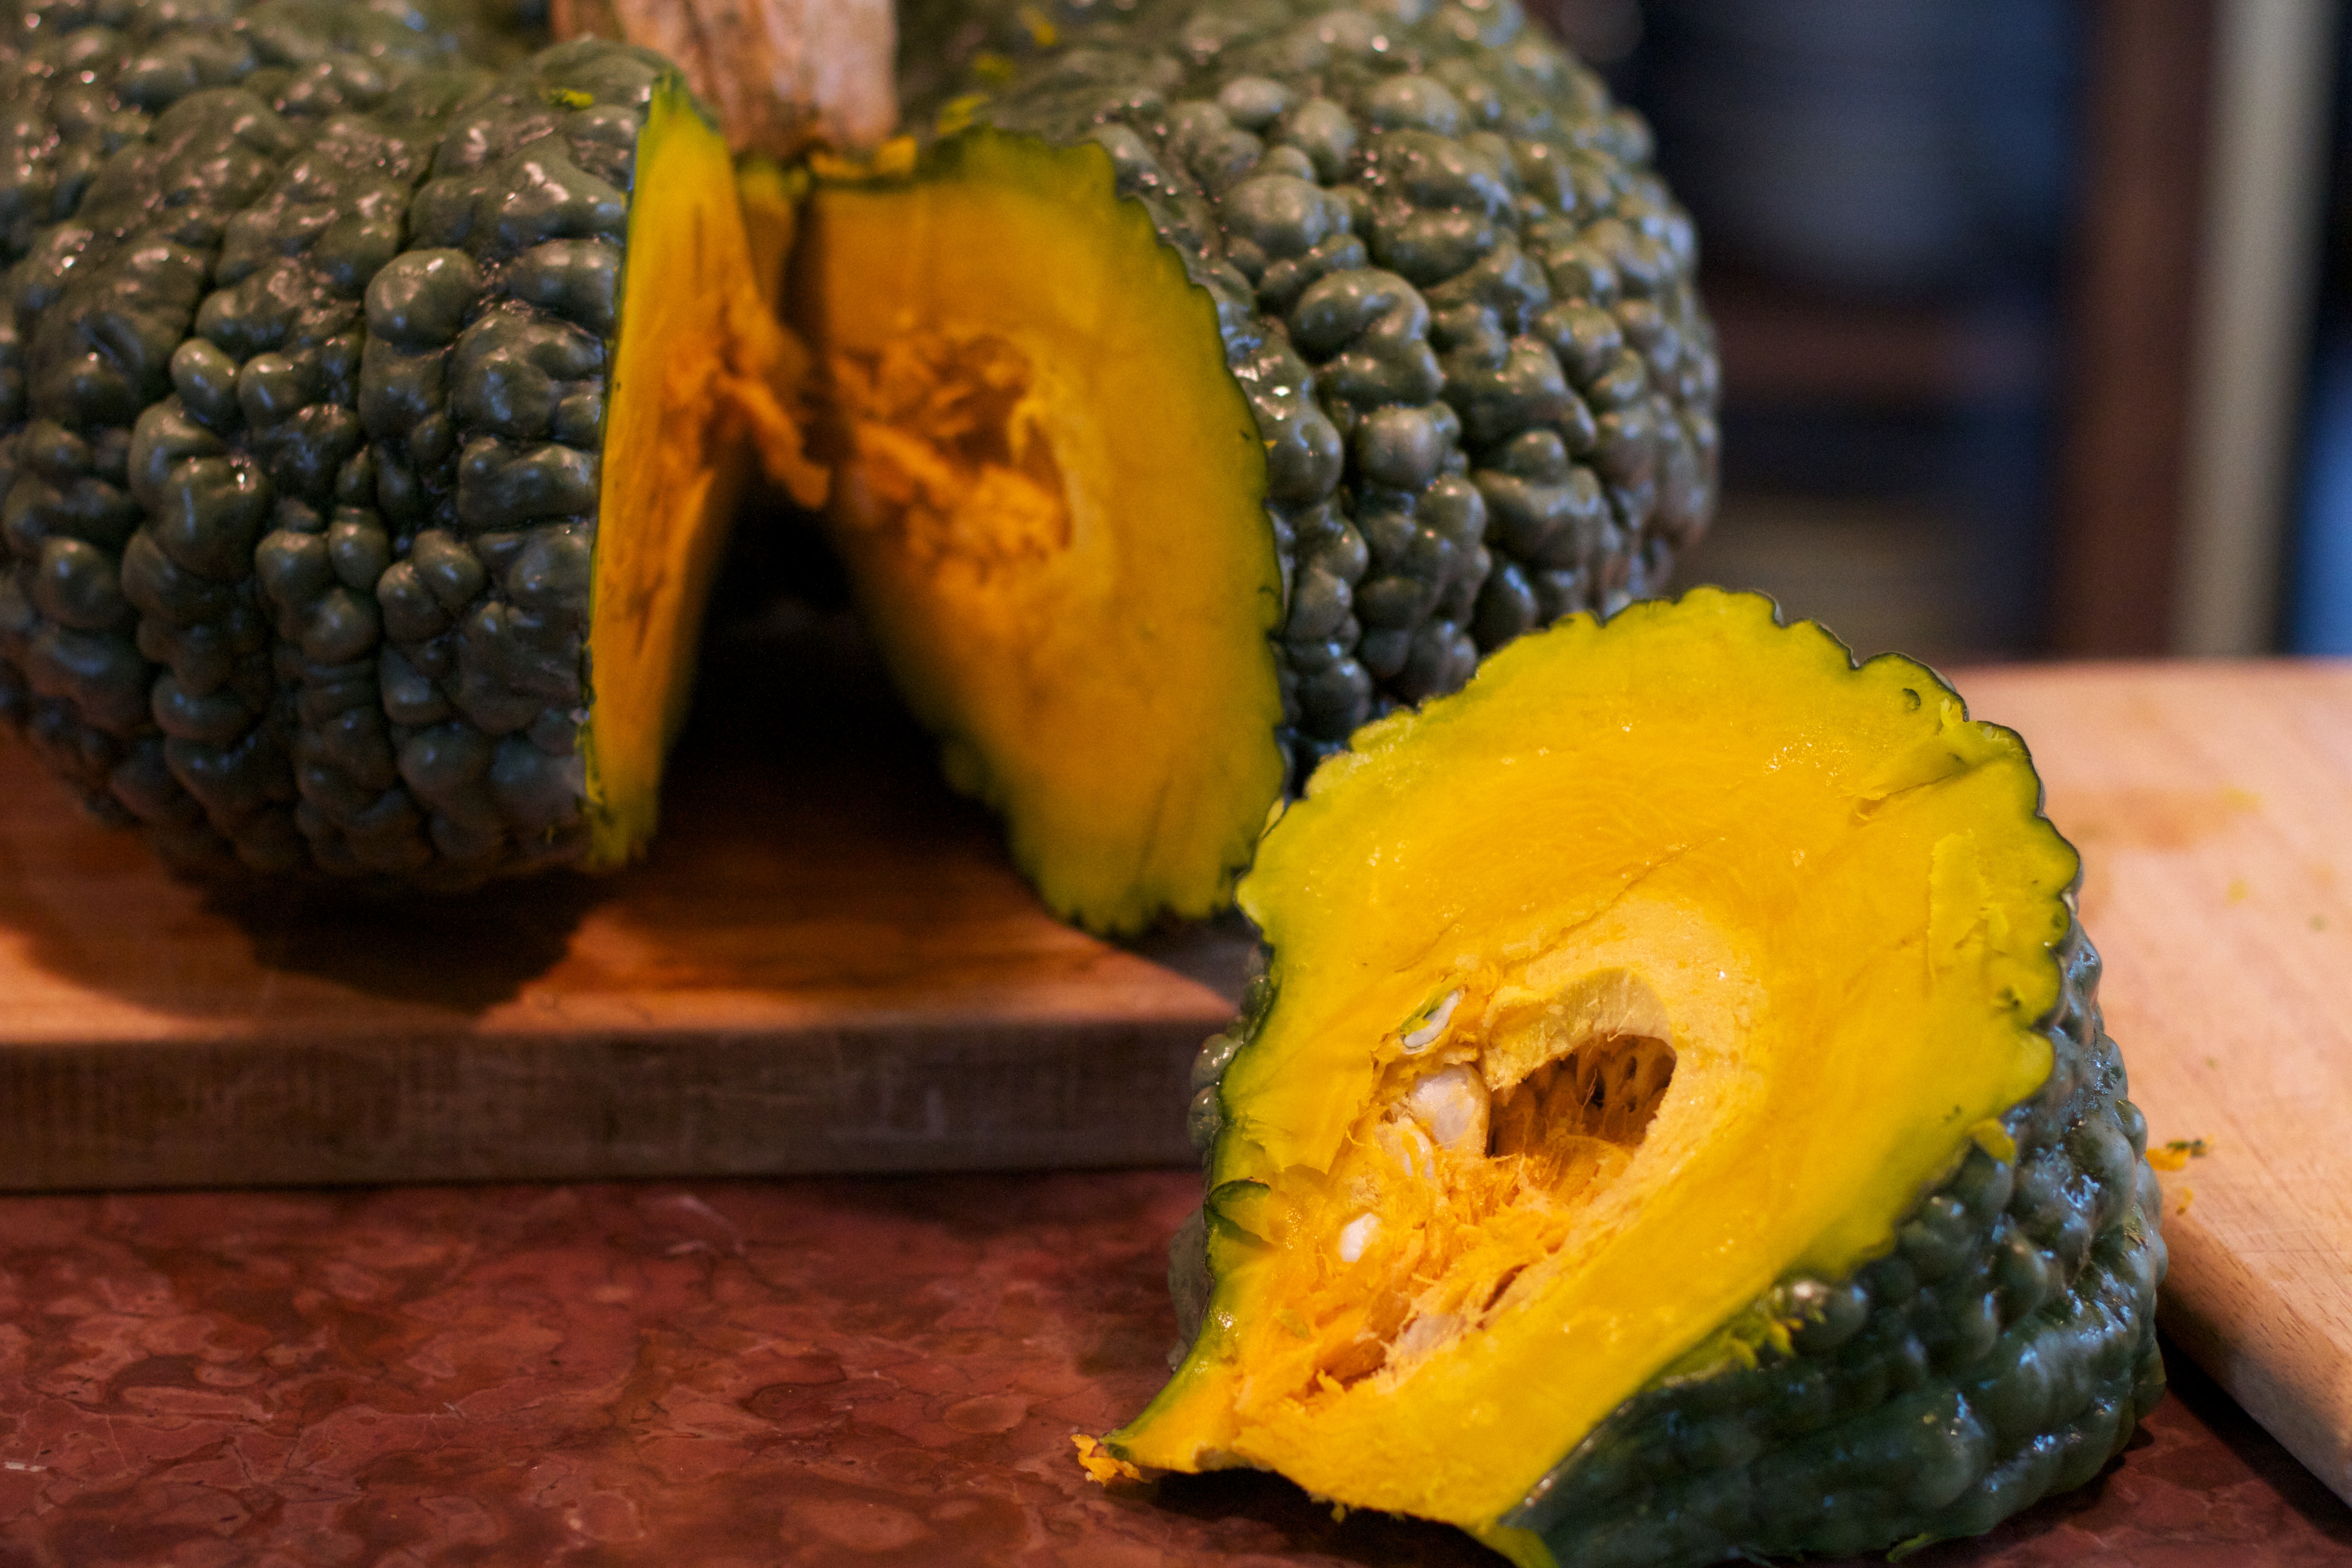
plant, fruit, food, produce, vegetable, yellow, pineapple, squash, gourd, calabaza, carving, cucurbita, flowering plant, winter squash, land plant